Ryan Anderson (basketball, born 1988)

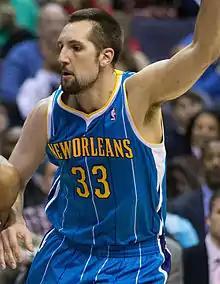
Anderson with the Hornets in 2013

On July 11, 2012, Anderson was acquired by the New Orleans Hornets in a sign-and-trade deal that sent Gustavo Ayón to the Magic. During his first season for the Hornets in 2012–13, he appeared in 81 games (22 starts) and averaged 16.2 points, 6.4 rebounds and 1.2 assists per game. He finished second in the NBA with a career-high 213 three-point field goals made in 557 attempts (38.2%). In April 2013, the Hornets changed their name to the Pelicans.